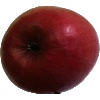
Label: apple_crimson_snow